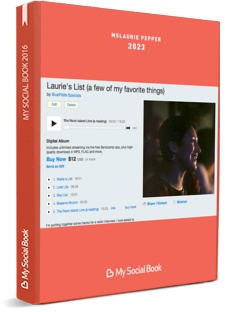
My Social Book Full PDF version
Brand: My Social Book
Category: Software > Computer Software > Multimedia & Design Software > Video Editing Software